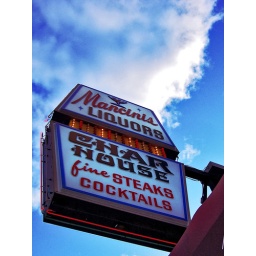
Terrific sign for classic old-school steak house and cocktail lounge in St. Paul